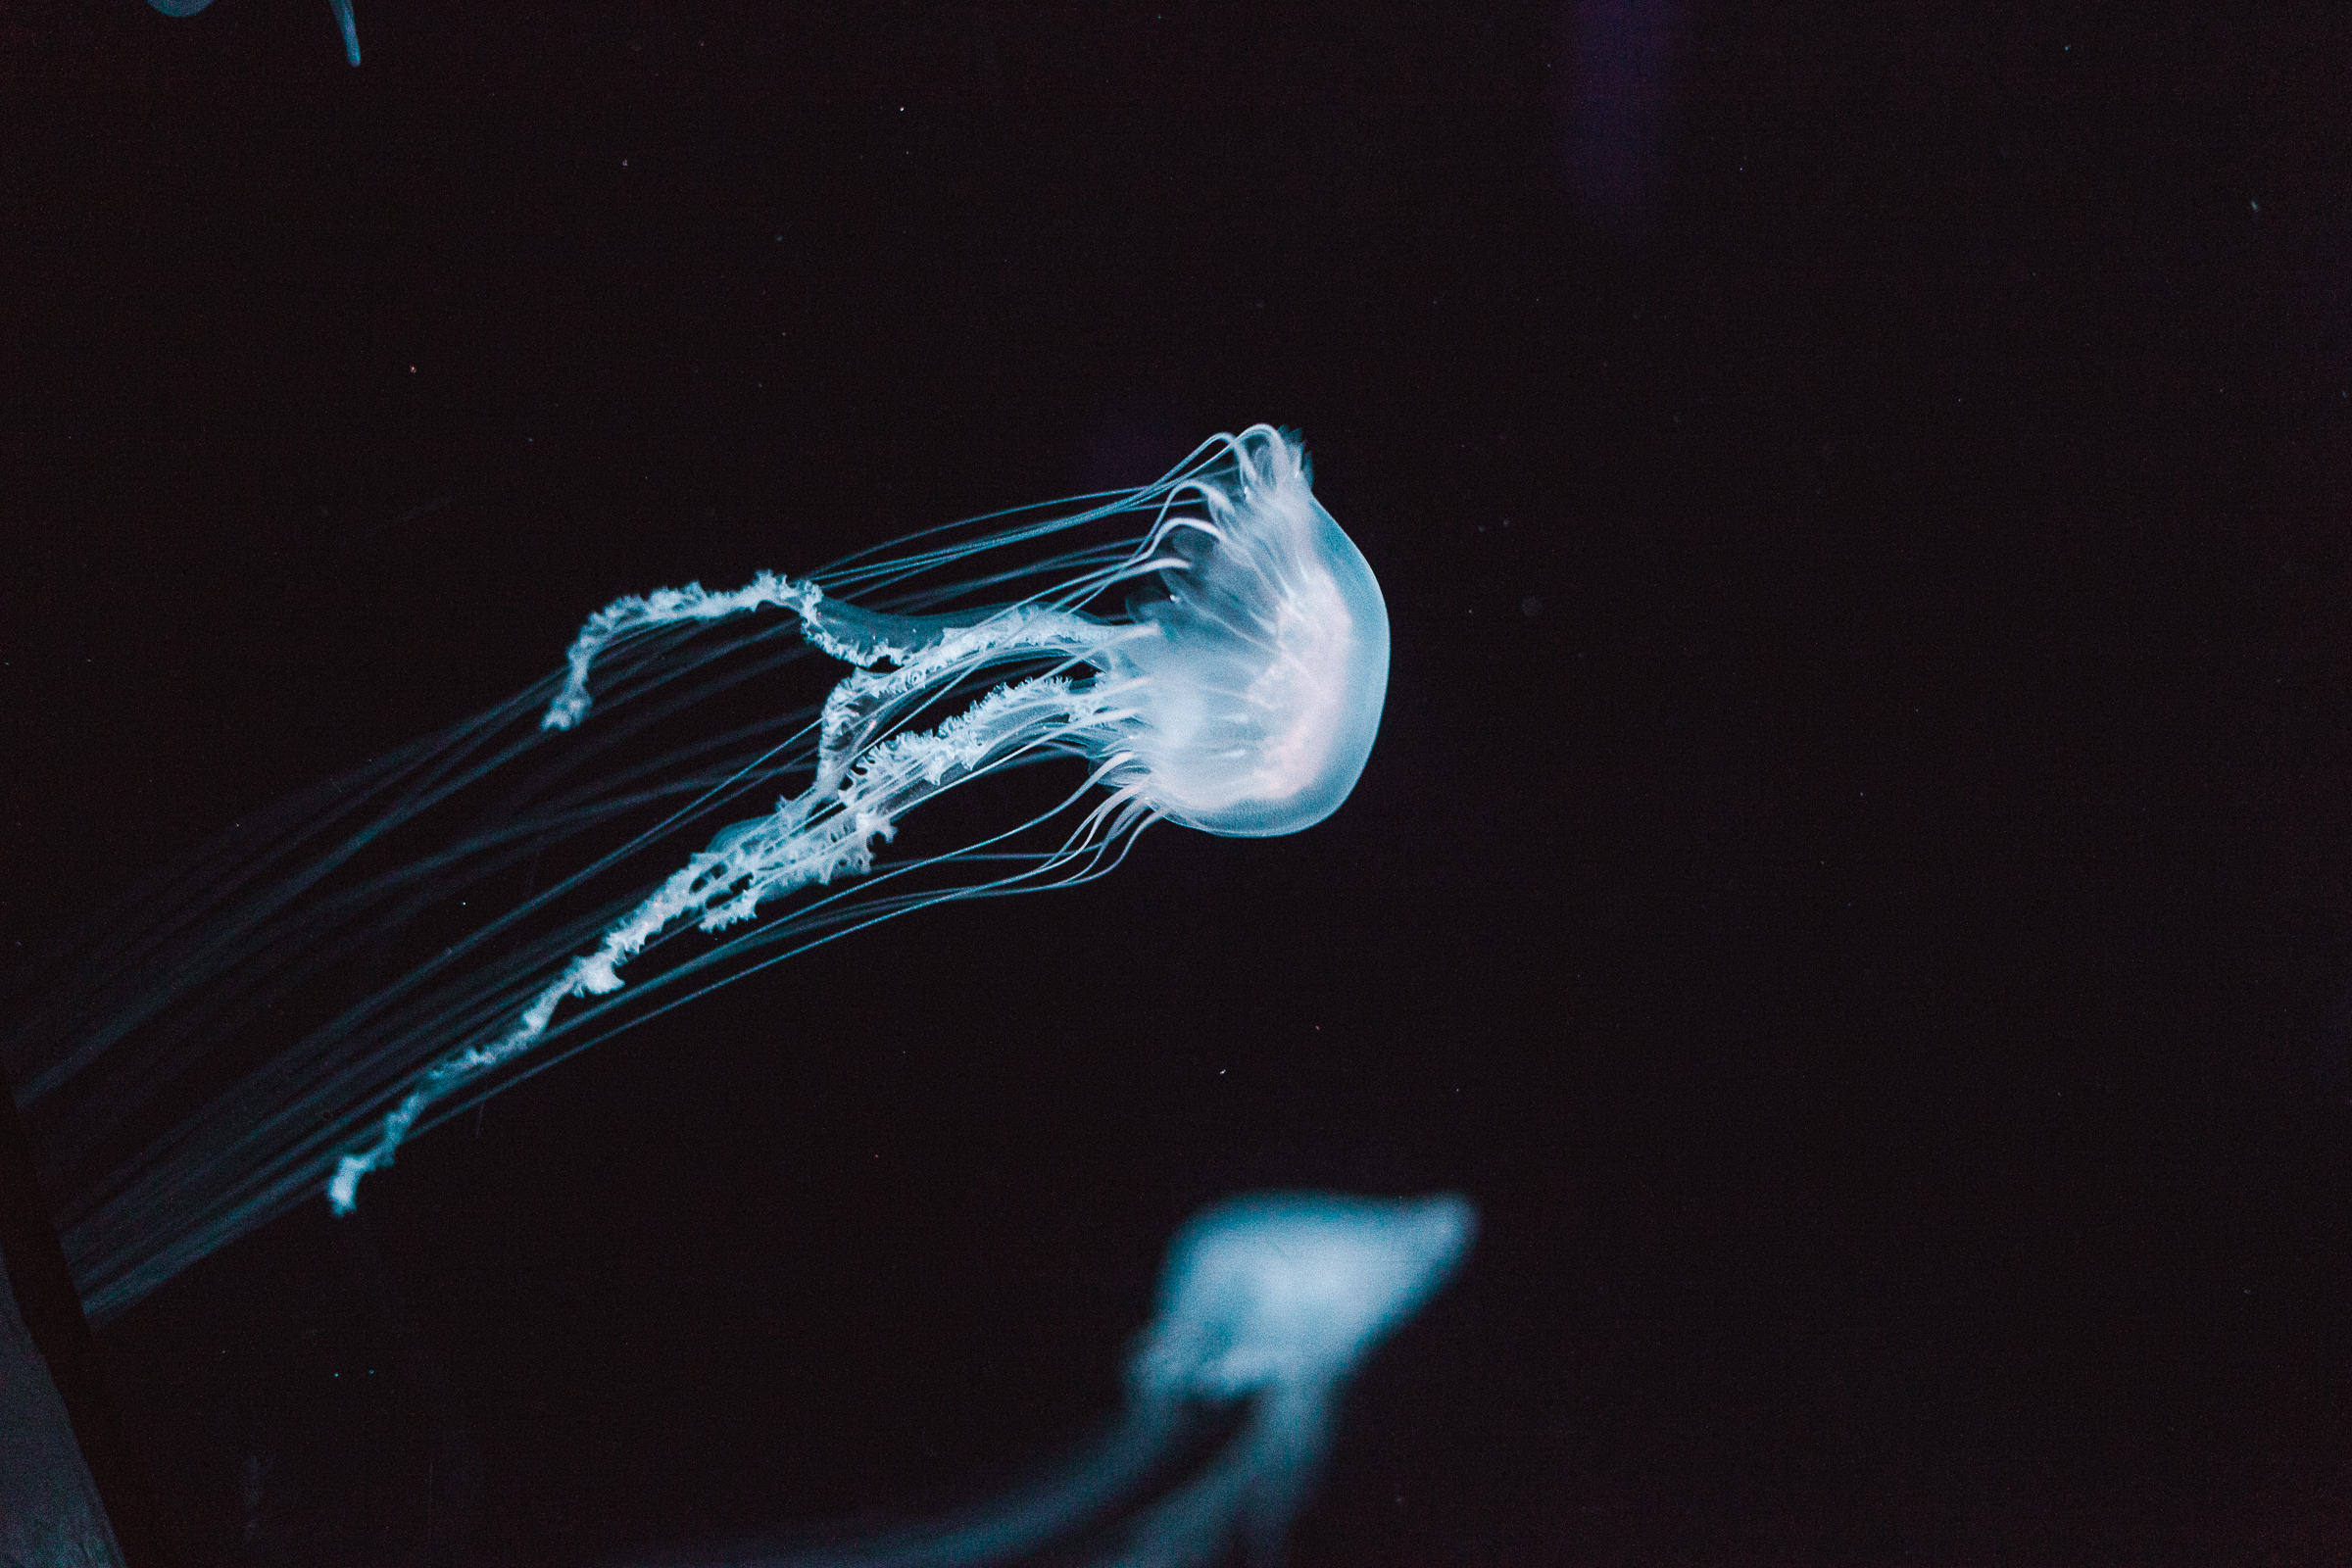
hand, light, reflection, biology, darkness, jellyfish, blue, invertebrate, human body, organ, macro photography, marine invertebrates